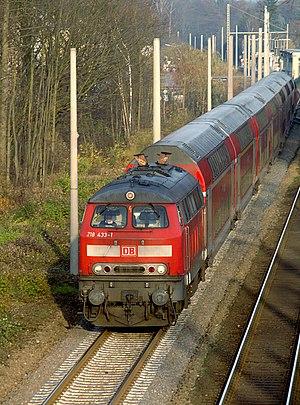
La série 218 est une famille de locomotives diesel de la Deutsche Bundesbahn.